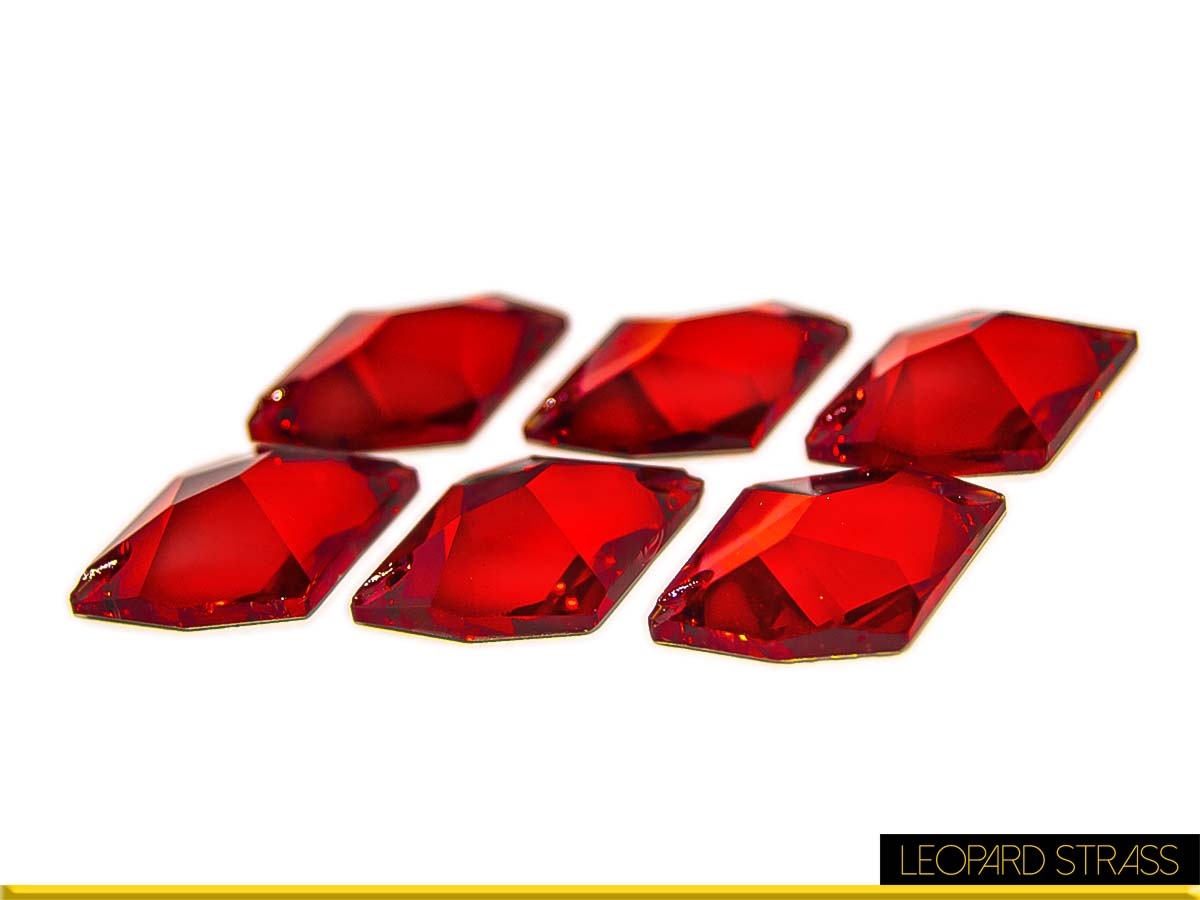
HEXADONE LT Siam  / LS-HXLS
Brand: LEOPARD STRASS
Category: Arts & Entertainment > Hobbies & Creative Arts > Arts & Crafts > Art & Crafting Materials > Embellishments & Trims > Rhinestones & Flatbacks > Sew-On Rhinestones